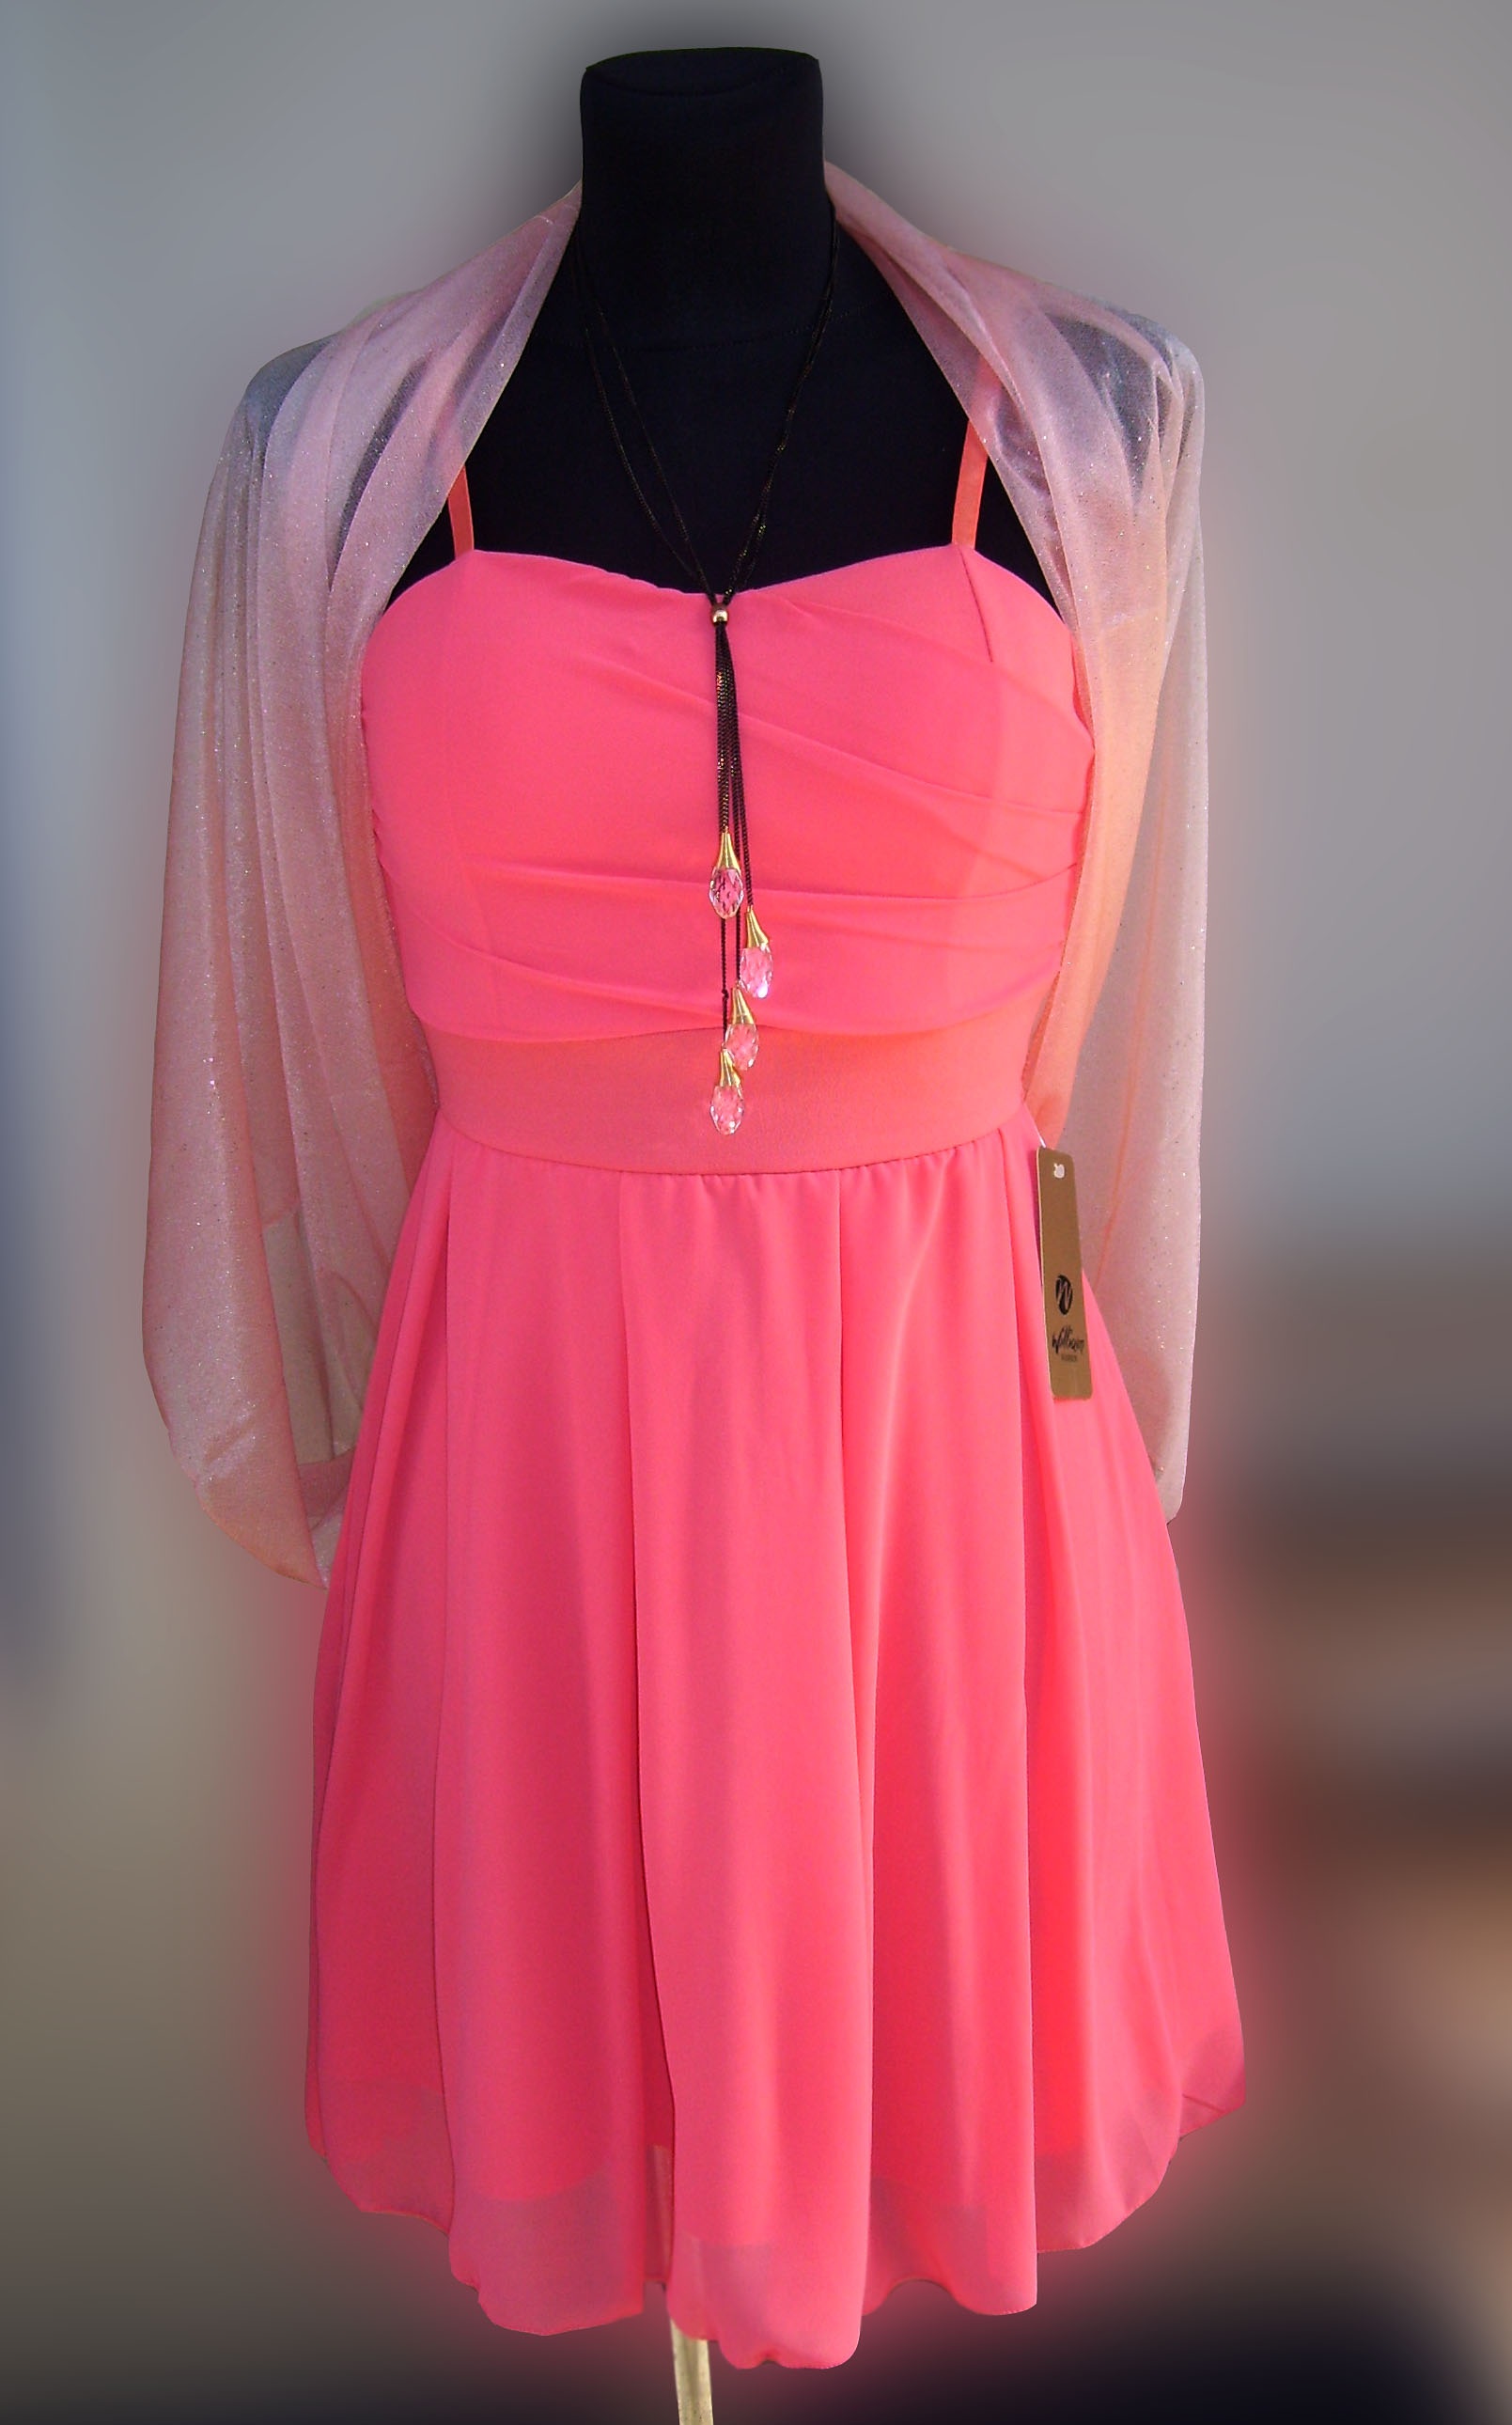
shop, fashion, clothing, shopping, pink, outerwear, necklace, collar, human body, mannequin, dress, neck, peach, poland, new, sale, magenta, gown, the elegance, abdomen, sleeve, photo gallery, female clothing, shop windows, clothes shop, cocktail dress